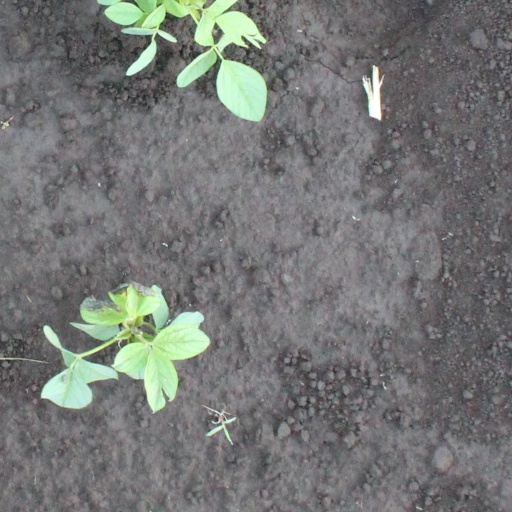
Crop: soybean